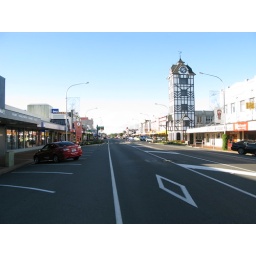
White and black clock tower has a glockenspiel built by Stratford engineering.